Arab Revolt

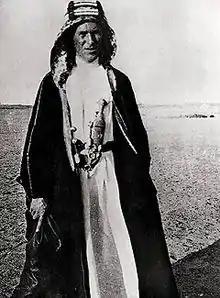
Lawrence at Rabegh, north of Jeddah, 1917.

In June 1916, the British sent out a number of officials to assist the revolt in the Hejaz, most notably Colonel Cyril Wilson, Colonel Pierce C. Joyce, and Lt-Colonel Stewart Francis Newcombe. Herbert Garland was also involved. In addition, a French military mission commanded by Colonel Édouard Brémond was sent out. The French enjoyed an advantage over the British in that they included a number of Muslim officers, such as Captain Muhammand Ould Ali Raho, Claude Prost, and Laurent Depui. The latter two converted to Islam during their time in Arabia. Captain Rosario Pisani of the French Army, though not a Muslim, played a notable role in the revolt as an engineering and artillery officer with the Arab Northern Army.